Ștefan Voitec

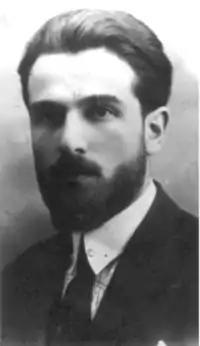
Voitec as a young man

Their PSMR was later joined by breakaways from the PCR, beginning with Gheorghe Cristescu; Constantin Popovici also joined, turning the group into a United Socialist Party (PSU). Unlike the PCR, this new alliance was viewed as harmless by Romanian authorities. Both Voitec and Ghelerter spoke at the workers' meeting in Grivița on May Day 1930, during which "a number of communists who wished to provoke scandal were removed from the location." In 1929, Voitec had been co-opted by the Amnesty Committee, an intellectuals' pressure group which demanded lenience for prisoners serving time on political charges. Serving on its Initiative Committee, he was colleagues with Costa-Foru, Cruceanu, Galaction, Parhon, Pătrășcanu, Nicolae Alexandri, and Petre Constantinescu-Iași. Reportedly, in 1933 Voitec arranged for the newly released Mihail Gheorghiu Bujor to be interned and cared for by Ghelerter.